Sebastian Masuda

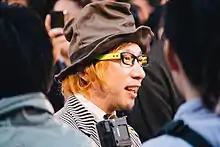
Sebastian Masuda at the 27th Annual Tokyo International Film Festival

, is a Japanese artist, art director, and producer of the Harajuku shop 6%DOKIDOKI. Born in Matsudo City, Chiba Prefecture, Japan. He has been active from 1995 to current day.